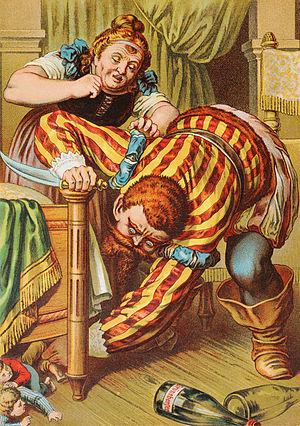
Un ogre est un personnage de contes et traditions populaires, sorte de géant se nourrissant de chair fraîche et dévorant les petits enfants.